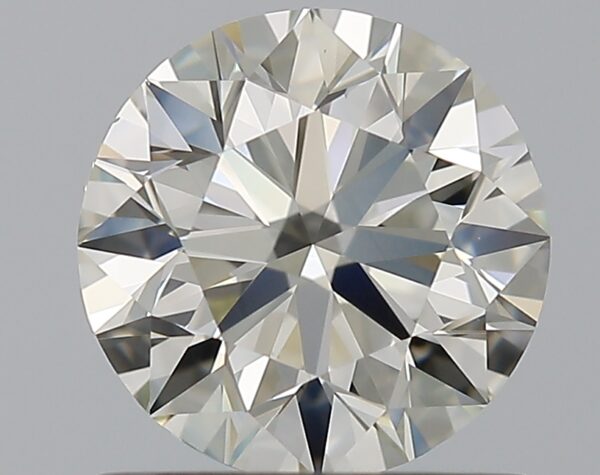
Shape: round
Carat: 1
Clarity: VVS2
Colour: J
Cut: EX
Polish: EX
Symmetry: EX
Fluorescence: N
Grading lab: GIA
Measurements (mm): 6.33 x 6.37 x 3.98